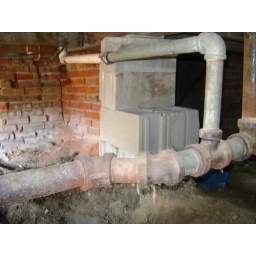
The current building drain was buried in mud washed in over years of water entry